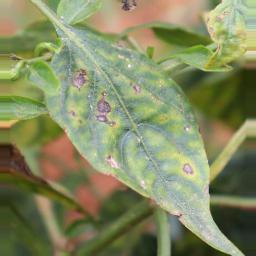
Label: cercospora